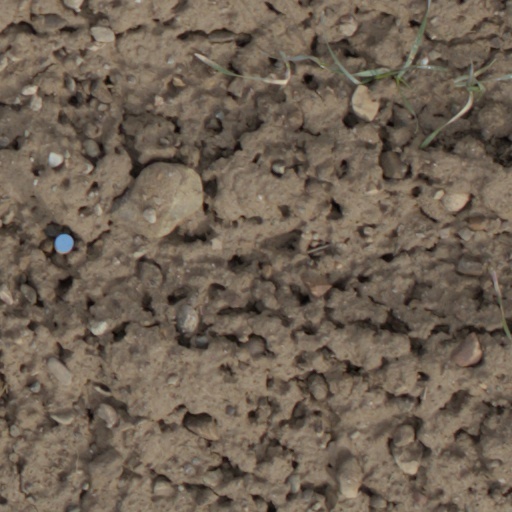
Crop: wheat